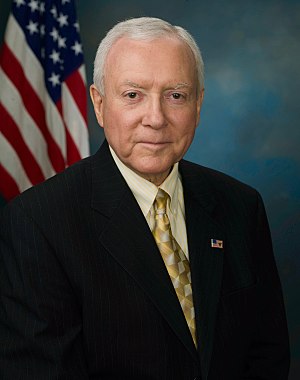
Orrin Hatch
Orrin Grant Hatch er en amerikansk republikansk politiker. Han er medlem af USA's senat valgt i Utah siden 1977. Hatch er ordfører i senatets finanskomite. Han har siden 3. januar 2015 været president pro tempore i Senatet.